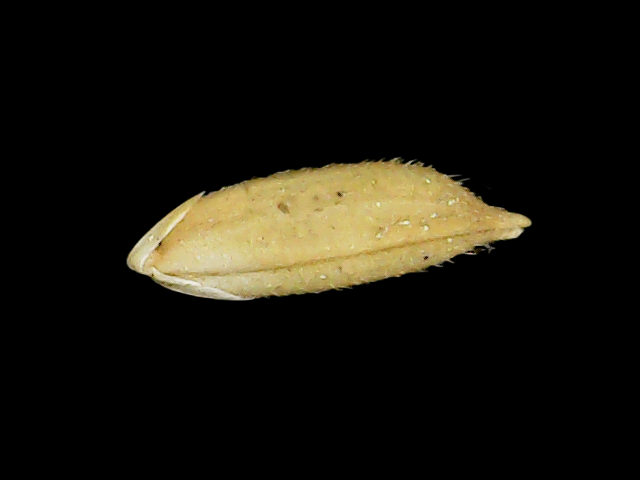
Rice variety: Binadhan12